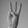
ASL letter: W